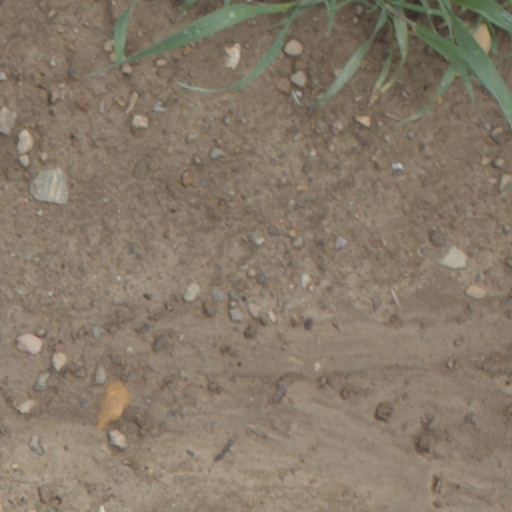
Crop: wheat